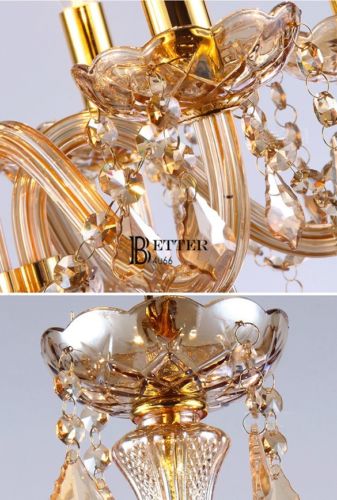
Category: lamp